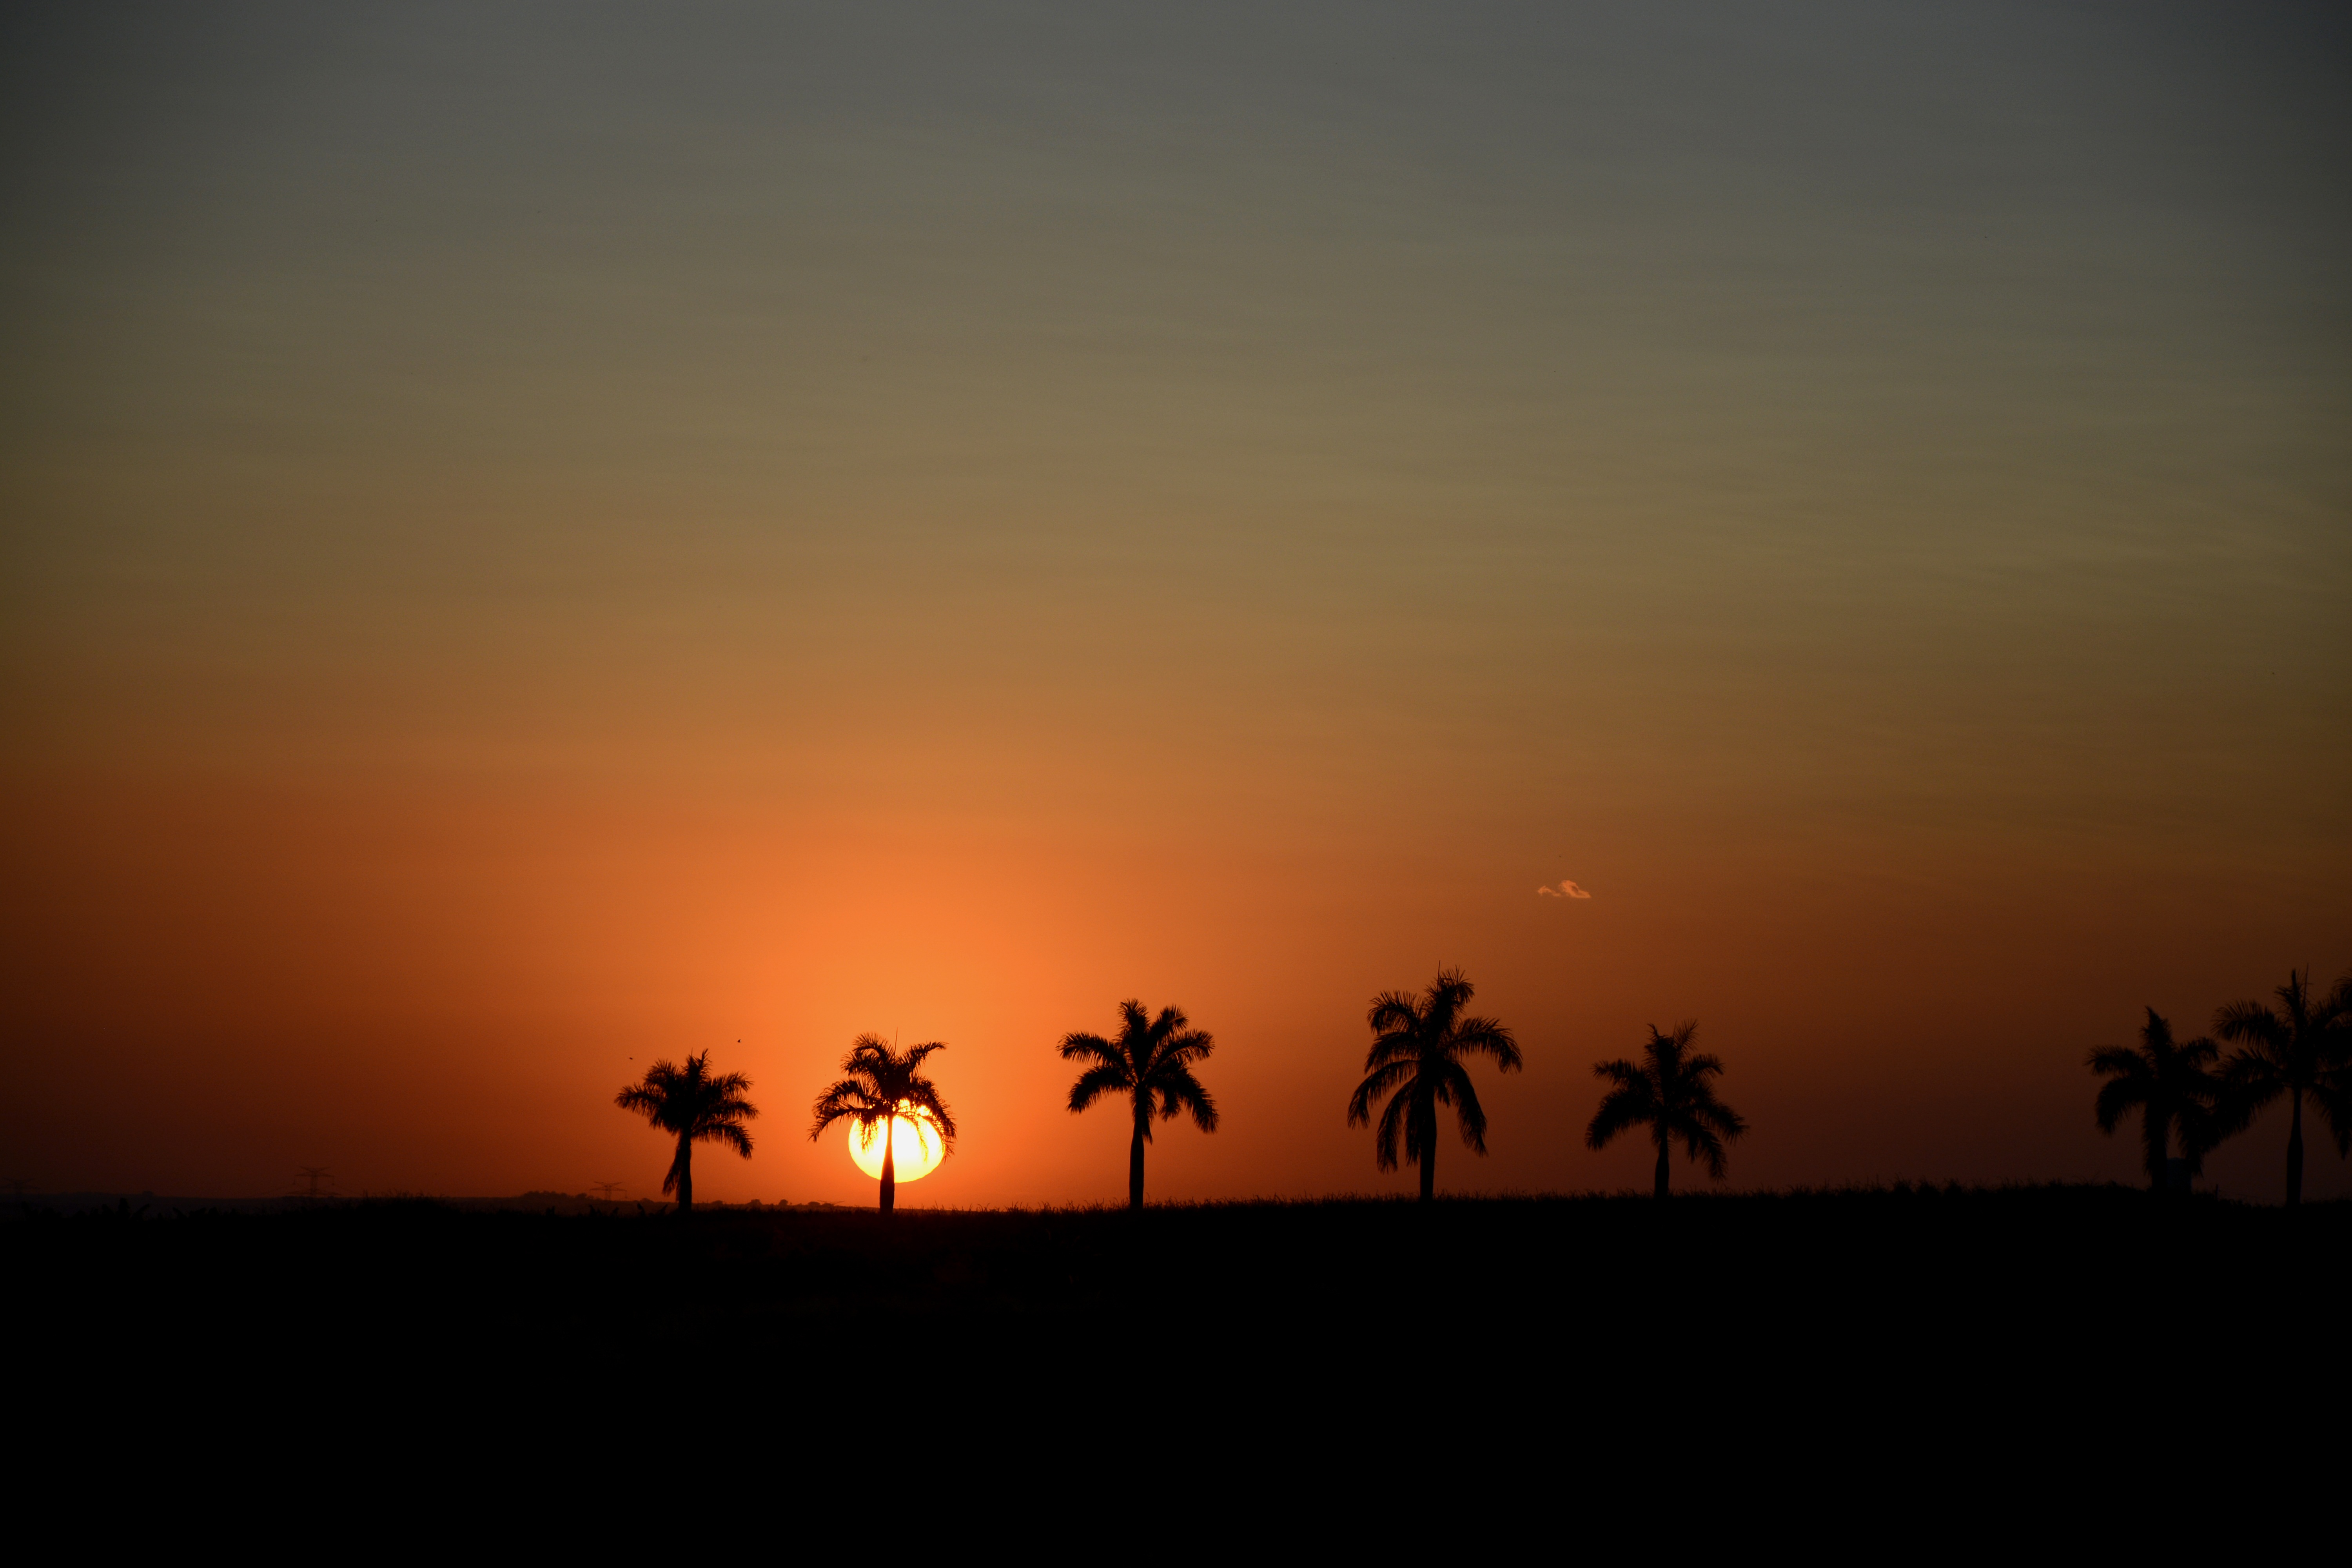
landscape, tree, nature, horizon, silhouette, sky, sunrise, sunset, morning, dawn, dusk, evening, twilight, savanna, plain, sol, afternoon, eventide, ceu, against light, end of afternoon, coconut tree, natural environment, atmospheric phenomenon